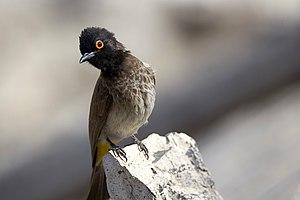
Le Bulbul brunoir est une espèce de passereau de la famille des Pycnonotidae.